Hospital de Emergencias Psiquiátricas Marcelo Torcuato de Alvear

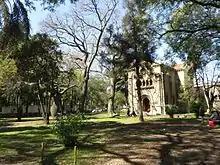

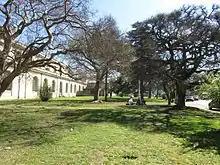

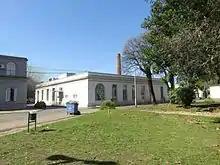

The Hospital of Psychiatric Emergencies Marcelo Torcuato de Alvear is a monovalent public hospital for acute psychiatric patients in the city of Buenos Aires, Argentina.